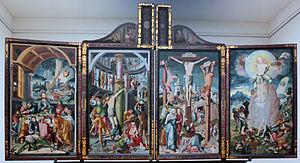
La Staatsgalerie est un musée et une galerie d’art à Stuttgart en Allemagne qui ouvrit ses portes en 1843. Elle fut fondée en 1838-1843 par le roi Guillaume Iᵉʳ de Wurtemberg.